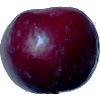
Label: Plum 2